Hiram Barber Jr.

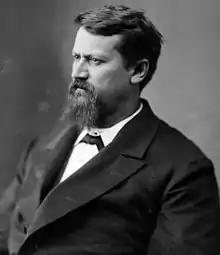

Hiram Barber Jr. (March 24, 1835 – August 5, 1924) was a U.S. Representative from Illinois.